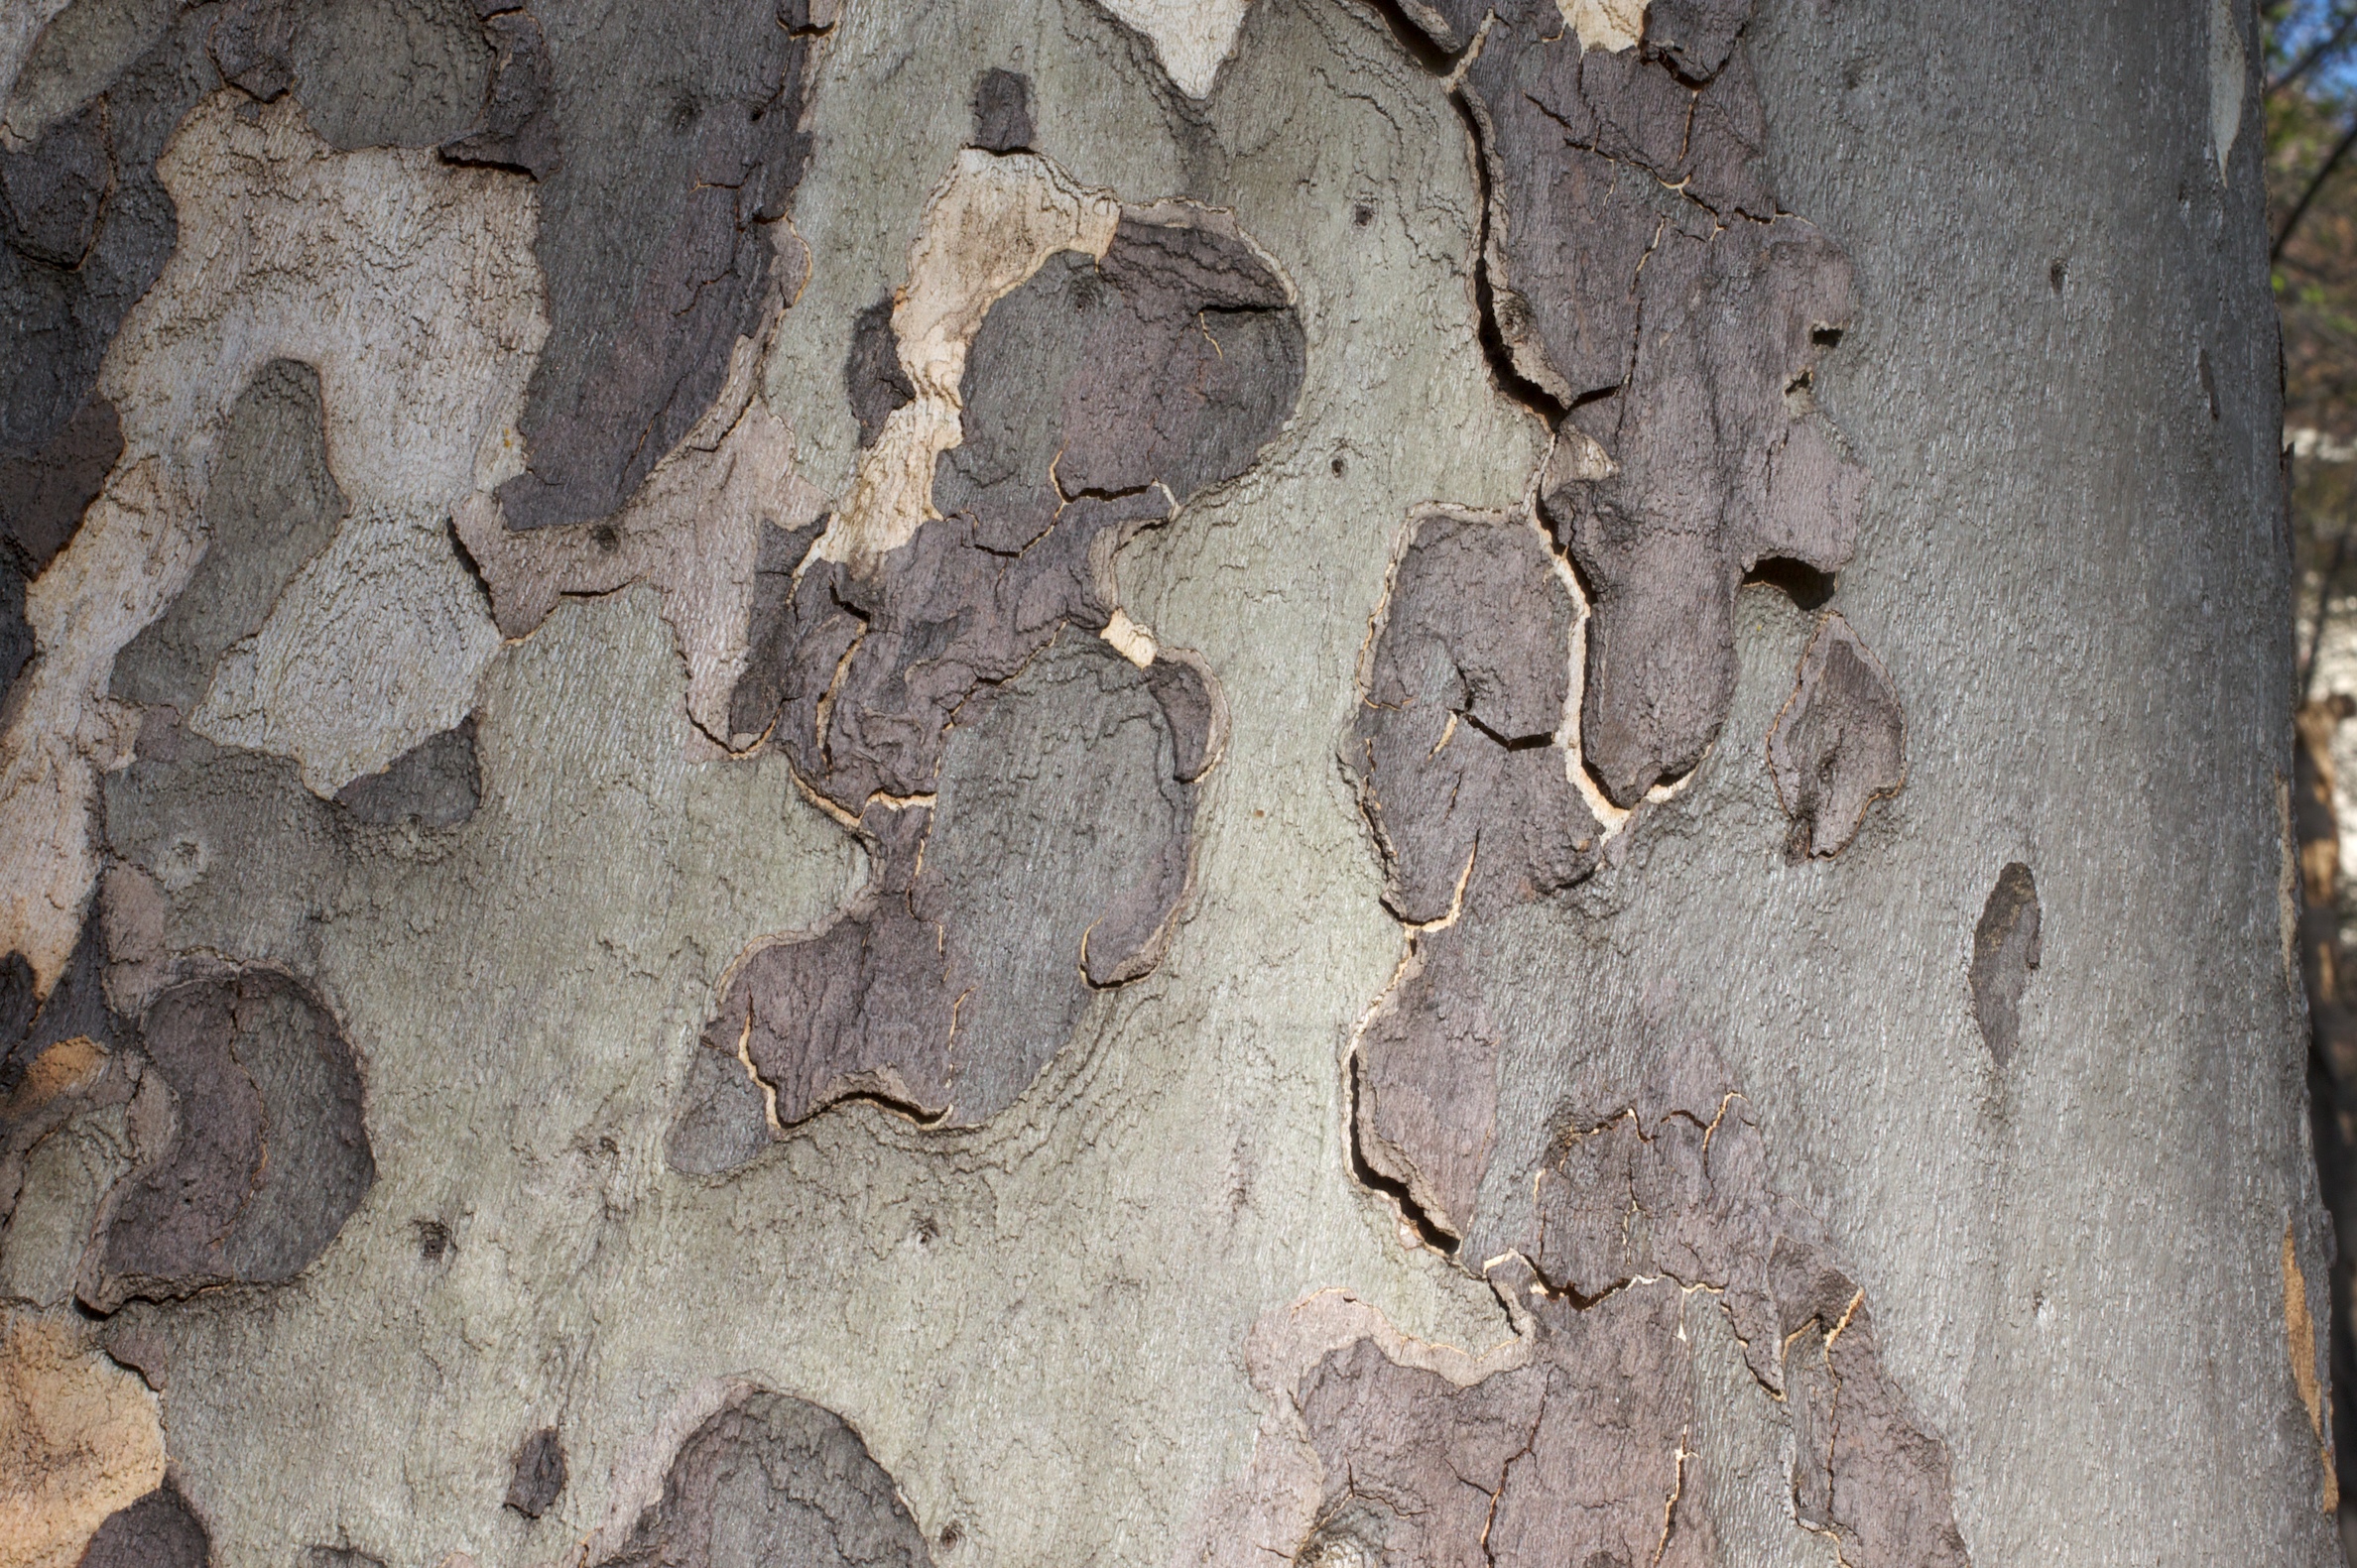
tree, rock, wood, texture, leaf, trunk, wall, soil, geology, woody plant